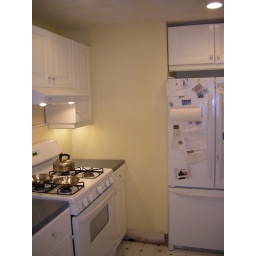
This particular molding strip hides the mounting cleat on the back wall that holds the fridge cabinet in place.